Frecce Tricolori

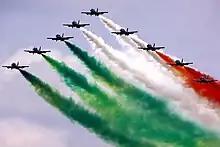
The , with the smoke trails representing the national colours of Italy, during the celebrations of the "Festa della Repubblica" in 2011

Towards the end of 1960, it was decided to end this shifting between the various flocks and to found a department whose specific purpose was to form the national aerobatic team, selecting the best pilots of the various departments.